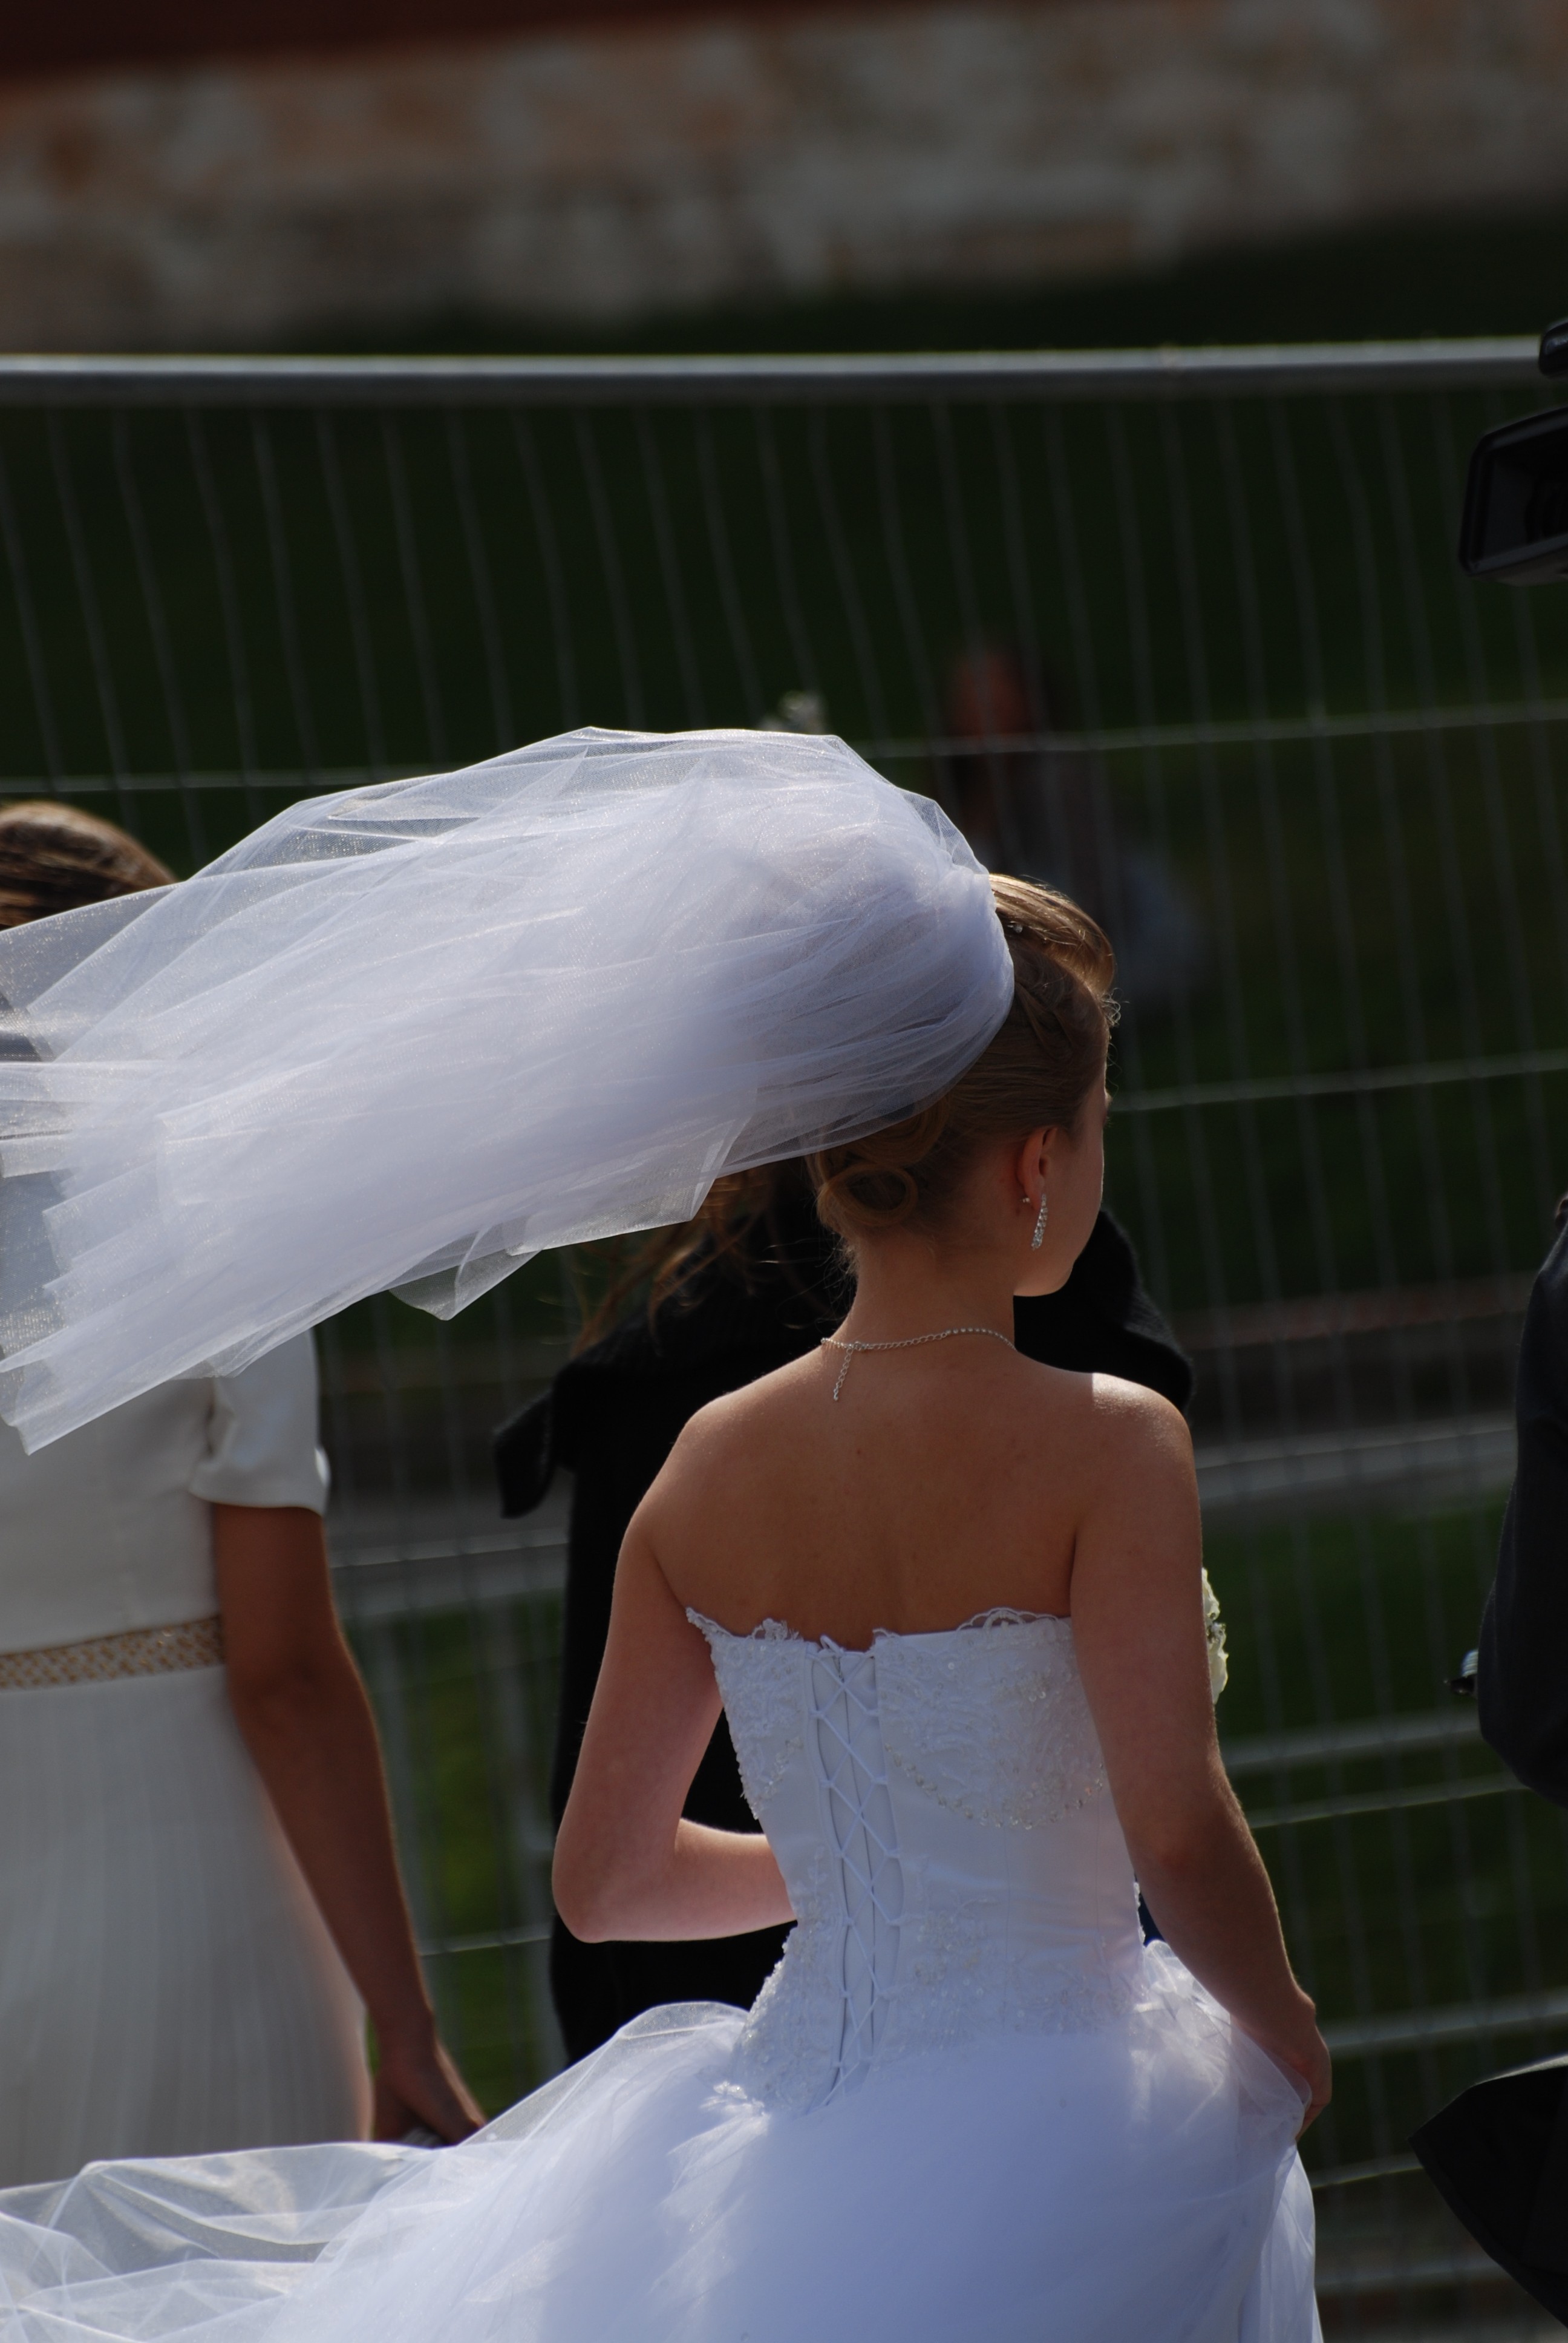
people, girl, woman, white, street, flower, spring, fashion, blue, nikon, lady, wedding dress, bride, groom, candid, girls, dress, photograph, beauty, moscow, russia, d80, gown, moskau, supershot, veil, nikond80, moscou, theperfectphotographer, bridal clothing